Austin, Texas

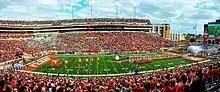

As Austin's official slogan is "The Live Music Capital of the World", the city has a vibrant live music scene with more music venues per capita than any other U.S. city. Austin's music revolves around the many nightclubs on 6th Street and an annual music/film/interactive festival known as South by Southwest (SXSW). The concentration of restaurants, bars, and music venues in the city's downtown core is a major contributor to Austin's live music scene, as the ZIP Code encompassing the downtown entertainment district hosts the most bar or alcohol-serving establishments in the U.S.